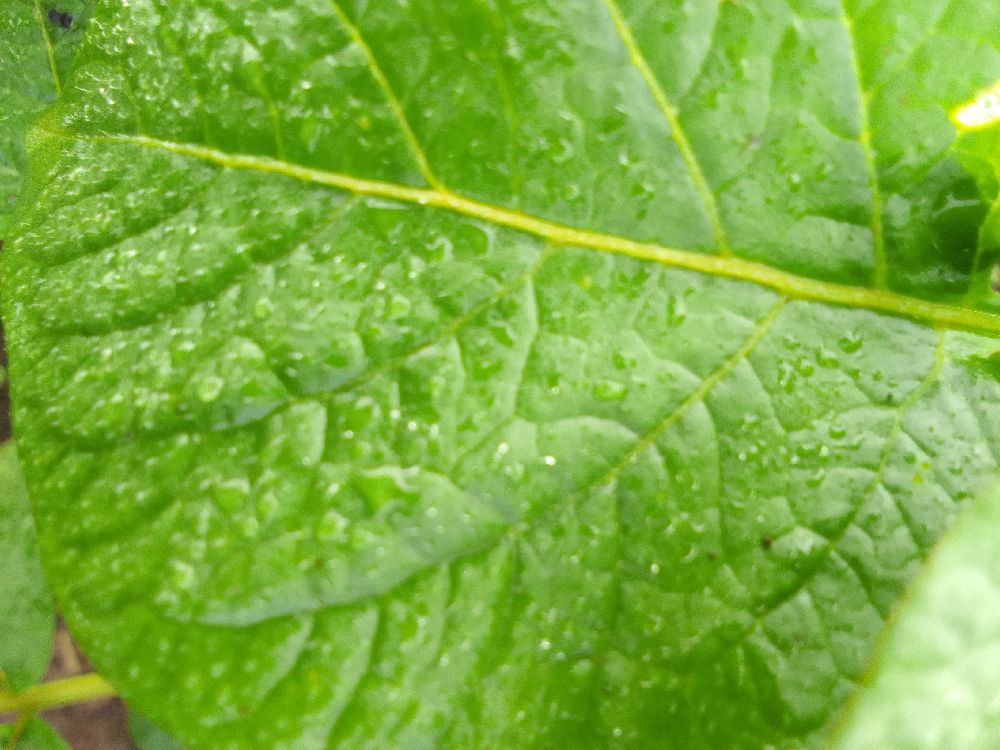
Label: Healthy